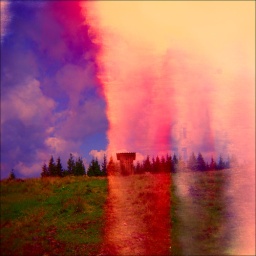
the little house in the mountains